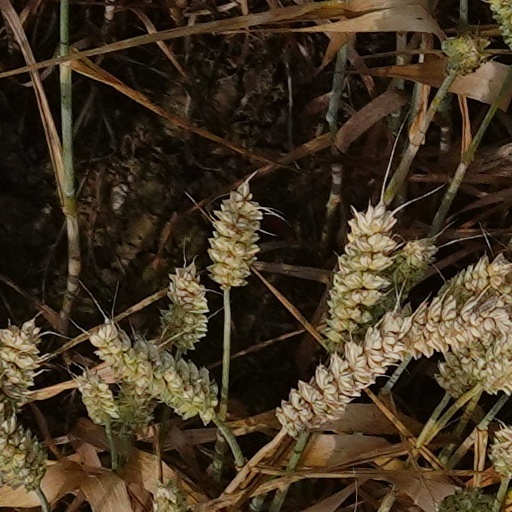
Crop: wheat